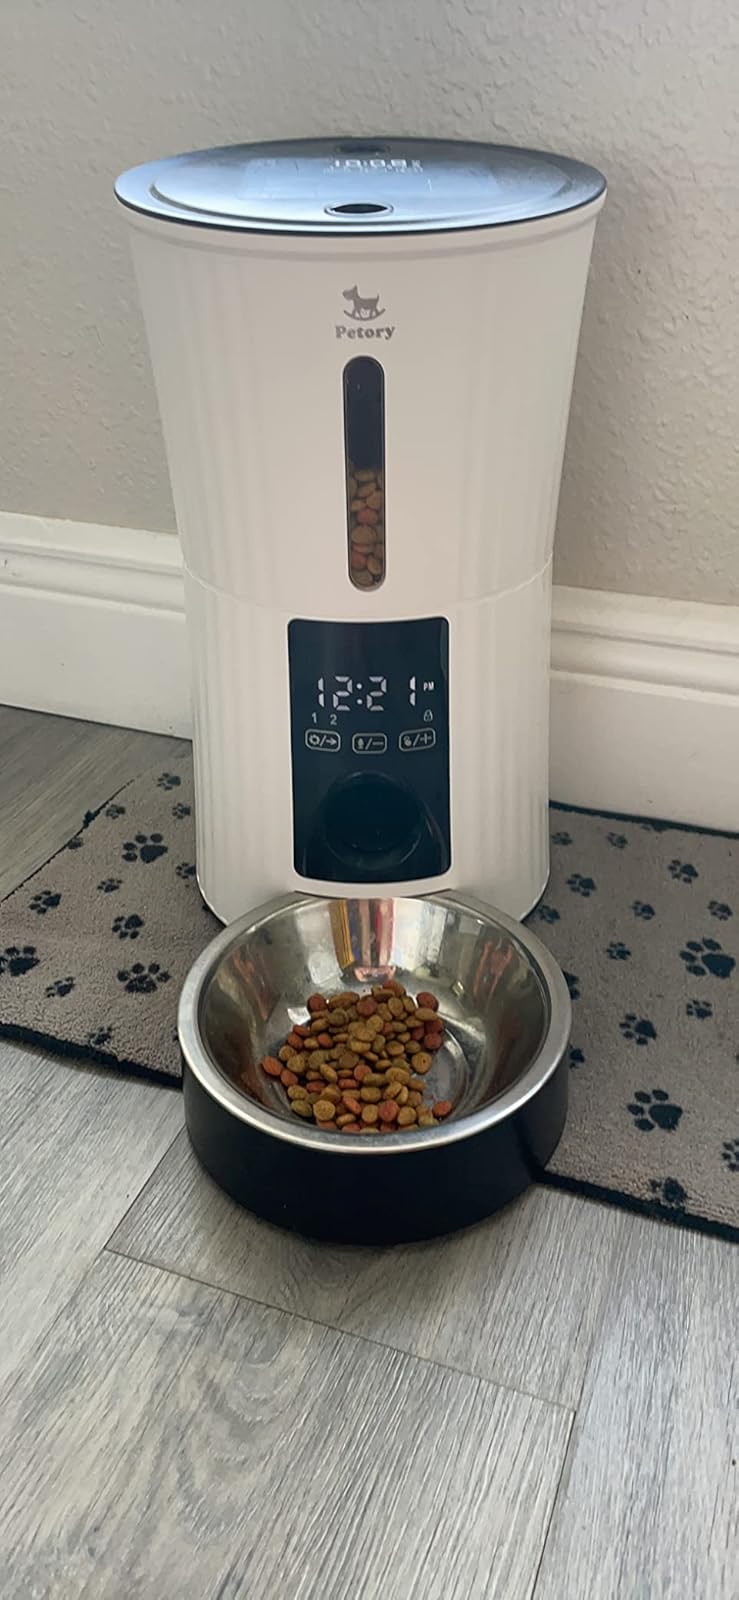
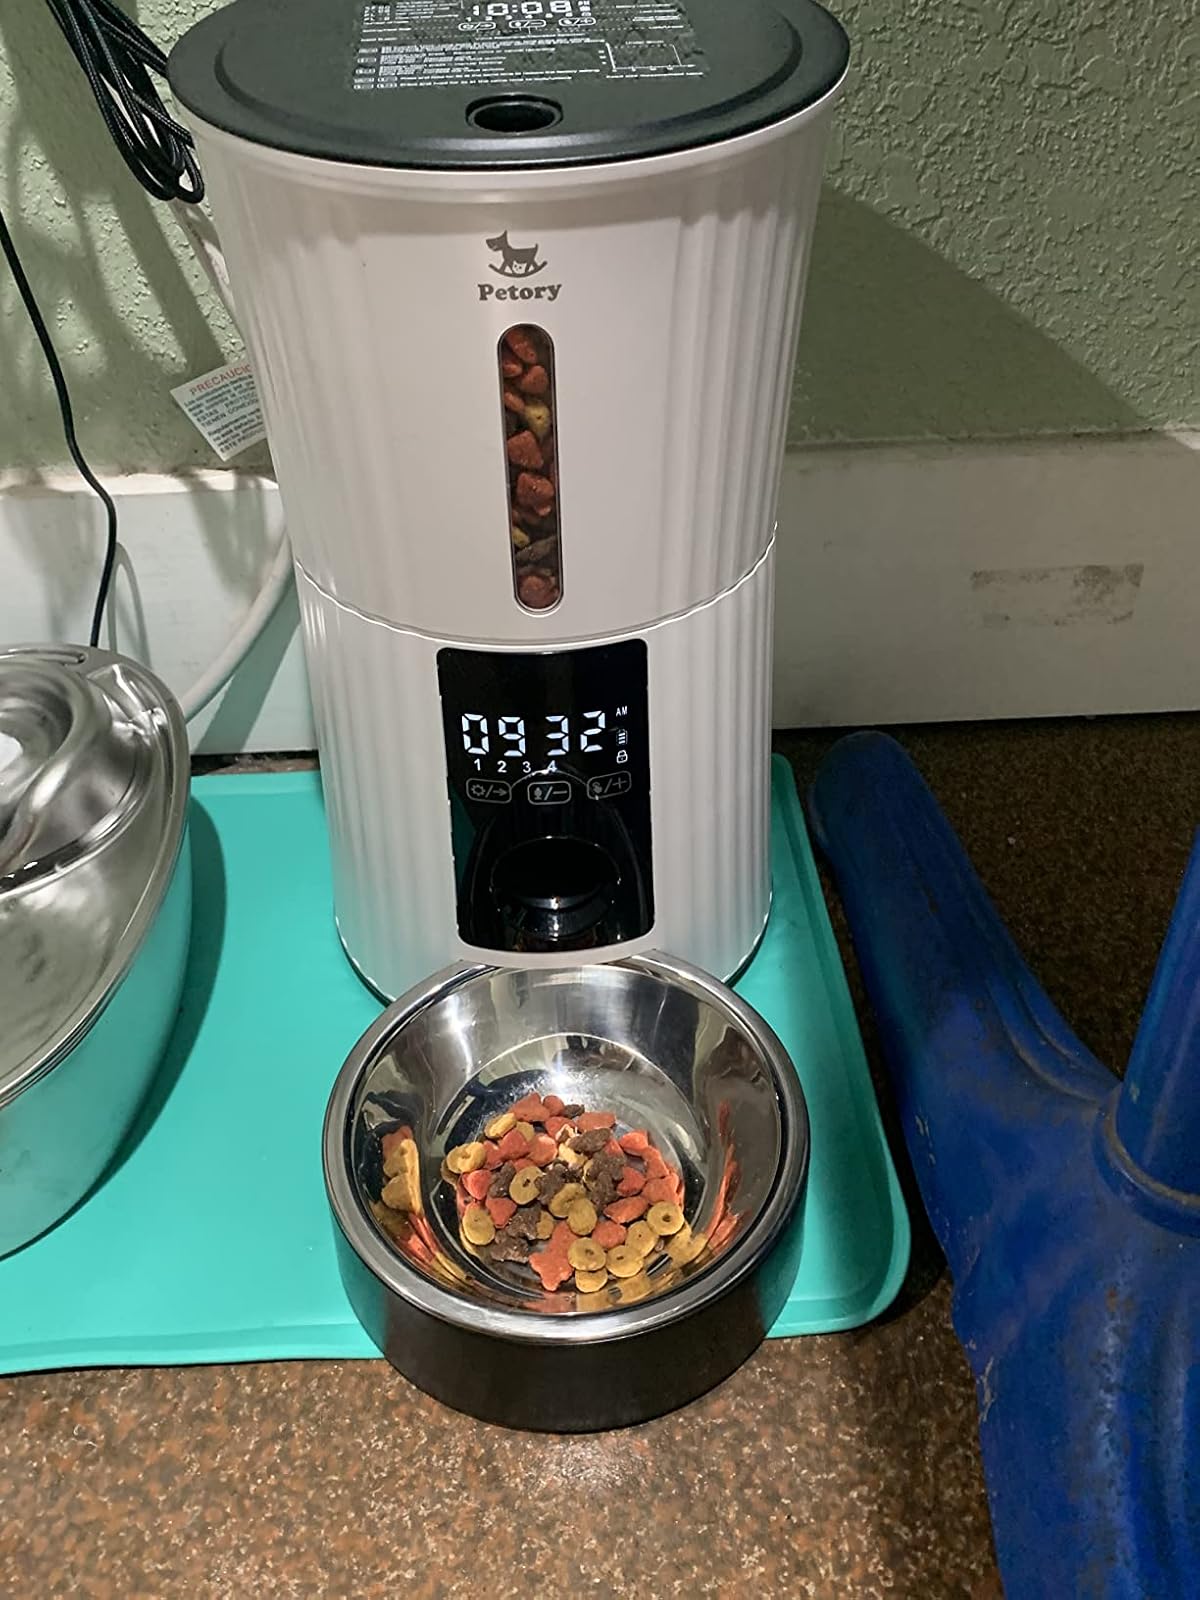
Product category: items_feeder
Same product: yes